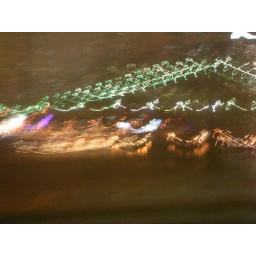
over the bridge and out the window